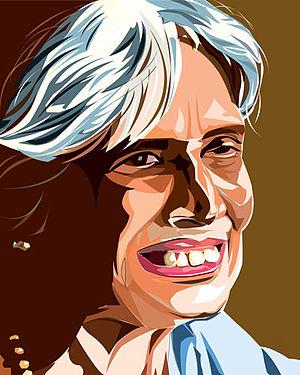
Nalapat Balamani Amma est une poétesse indienne écrivant en malayalam. Elle est une écrivaine prolifique et est connue comme la « poétesse de la maternité ». Amma, Muthassi et Mazhuvinte Katha font partie de ses œuvres les plus connues. Elle reçoit de nombreux prix et distinctions, notamment le Padma Bhushan, Saraswati Samman, le prix Sahitya Akademi et le Ezhuthachan Puraskaram. Elle est la mère de la poétesse de langue anglaise Kamala Surayya.